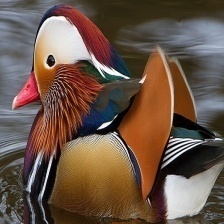
Species: MANDRIN DUCK
Scientific name: AIX GALERICULATA
ImageNet parent category: drake